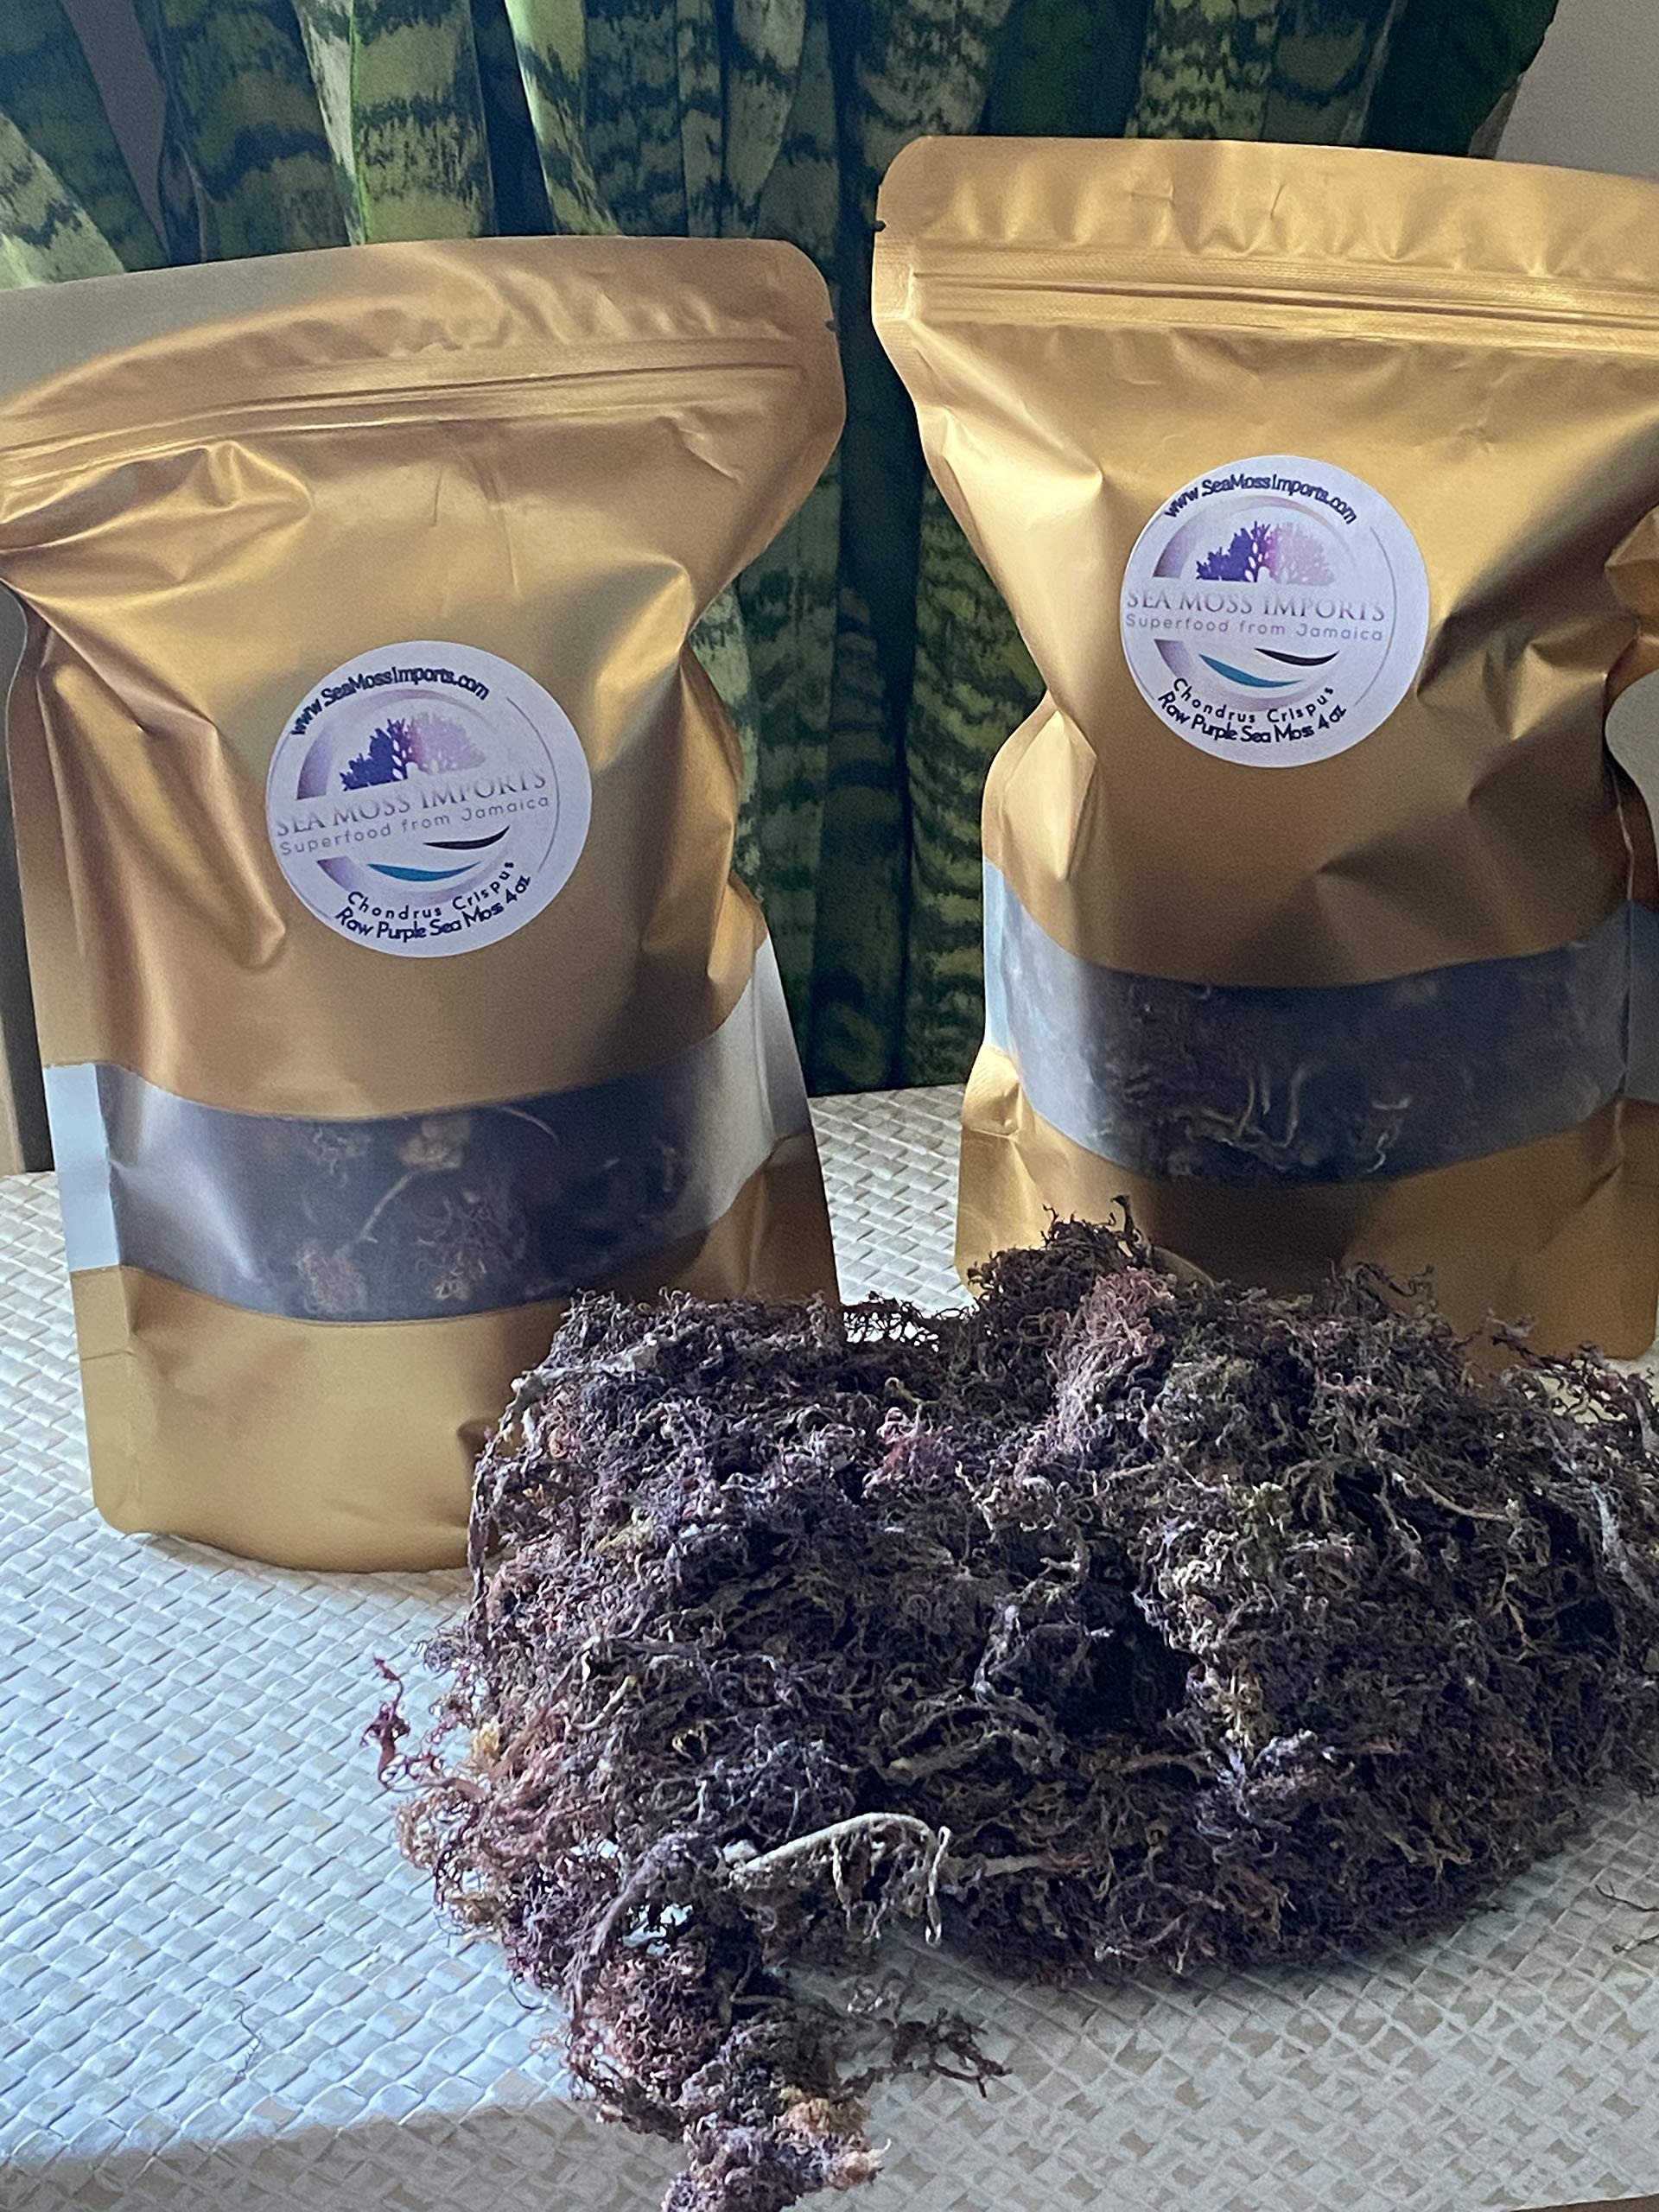
Item Name: Raw Purple Sea Moss (5oz) Makes Over 92oz Gel Jamaica Irish Seamoss Wild Harvested Vegan Non-GMO Sundried Seaweed
Value: 5.0
Unit: Fl Oz

Price: 27.99